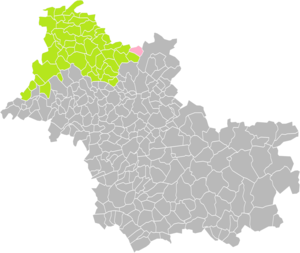
Localisation de la Commune de Ouzouer-le-Doyen dans le canton du Perche (Loir-et-Cher)
Ouzouer-le-Doyen est une commune française située dans le département de Loir-et-Cher, en région Centre-Val de Loire.